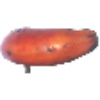
Label: red_banana